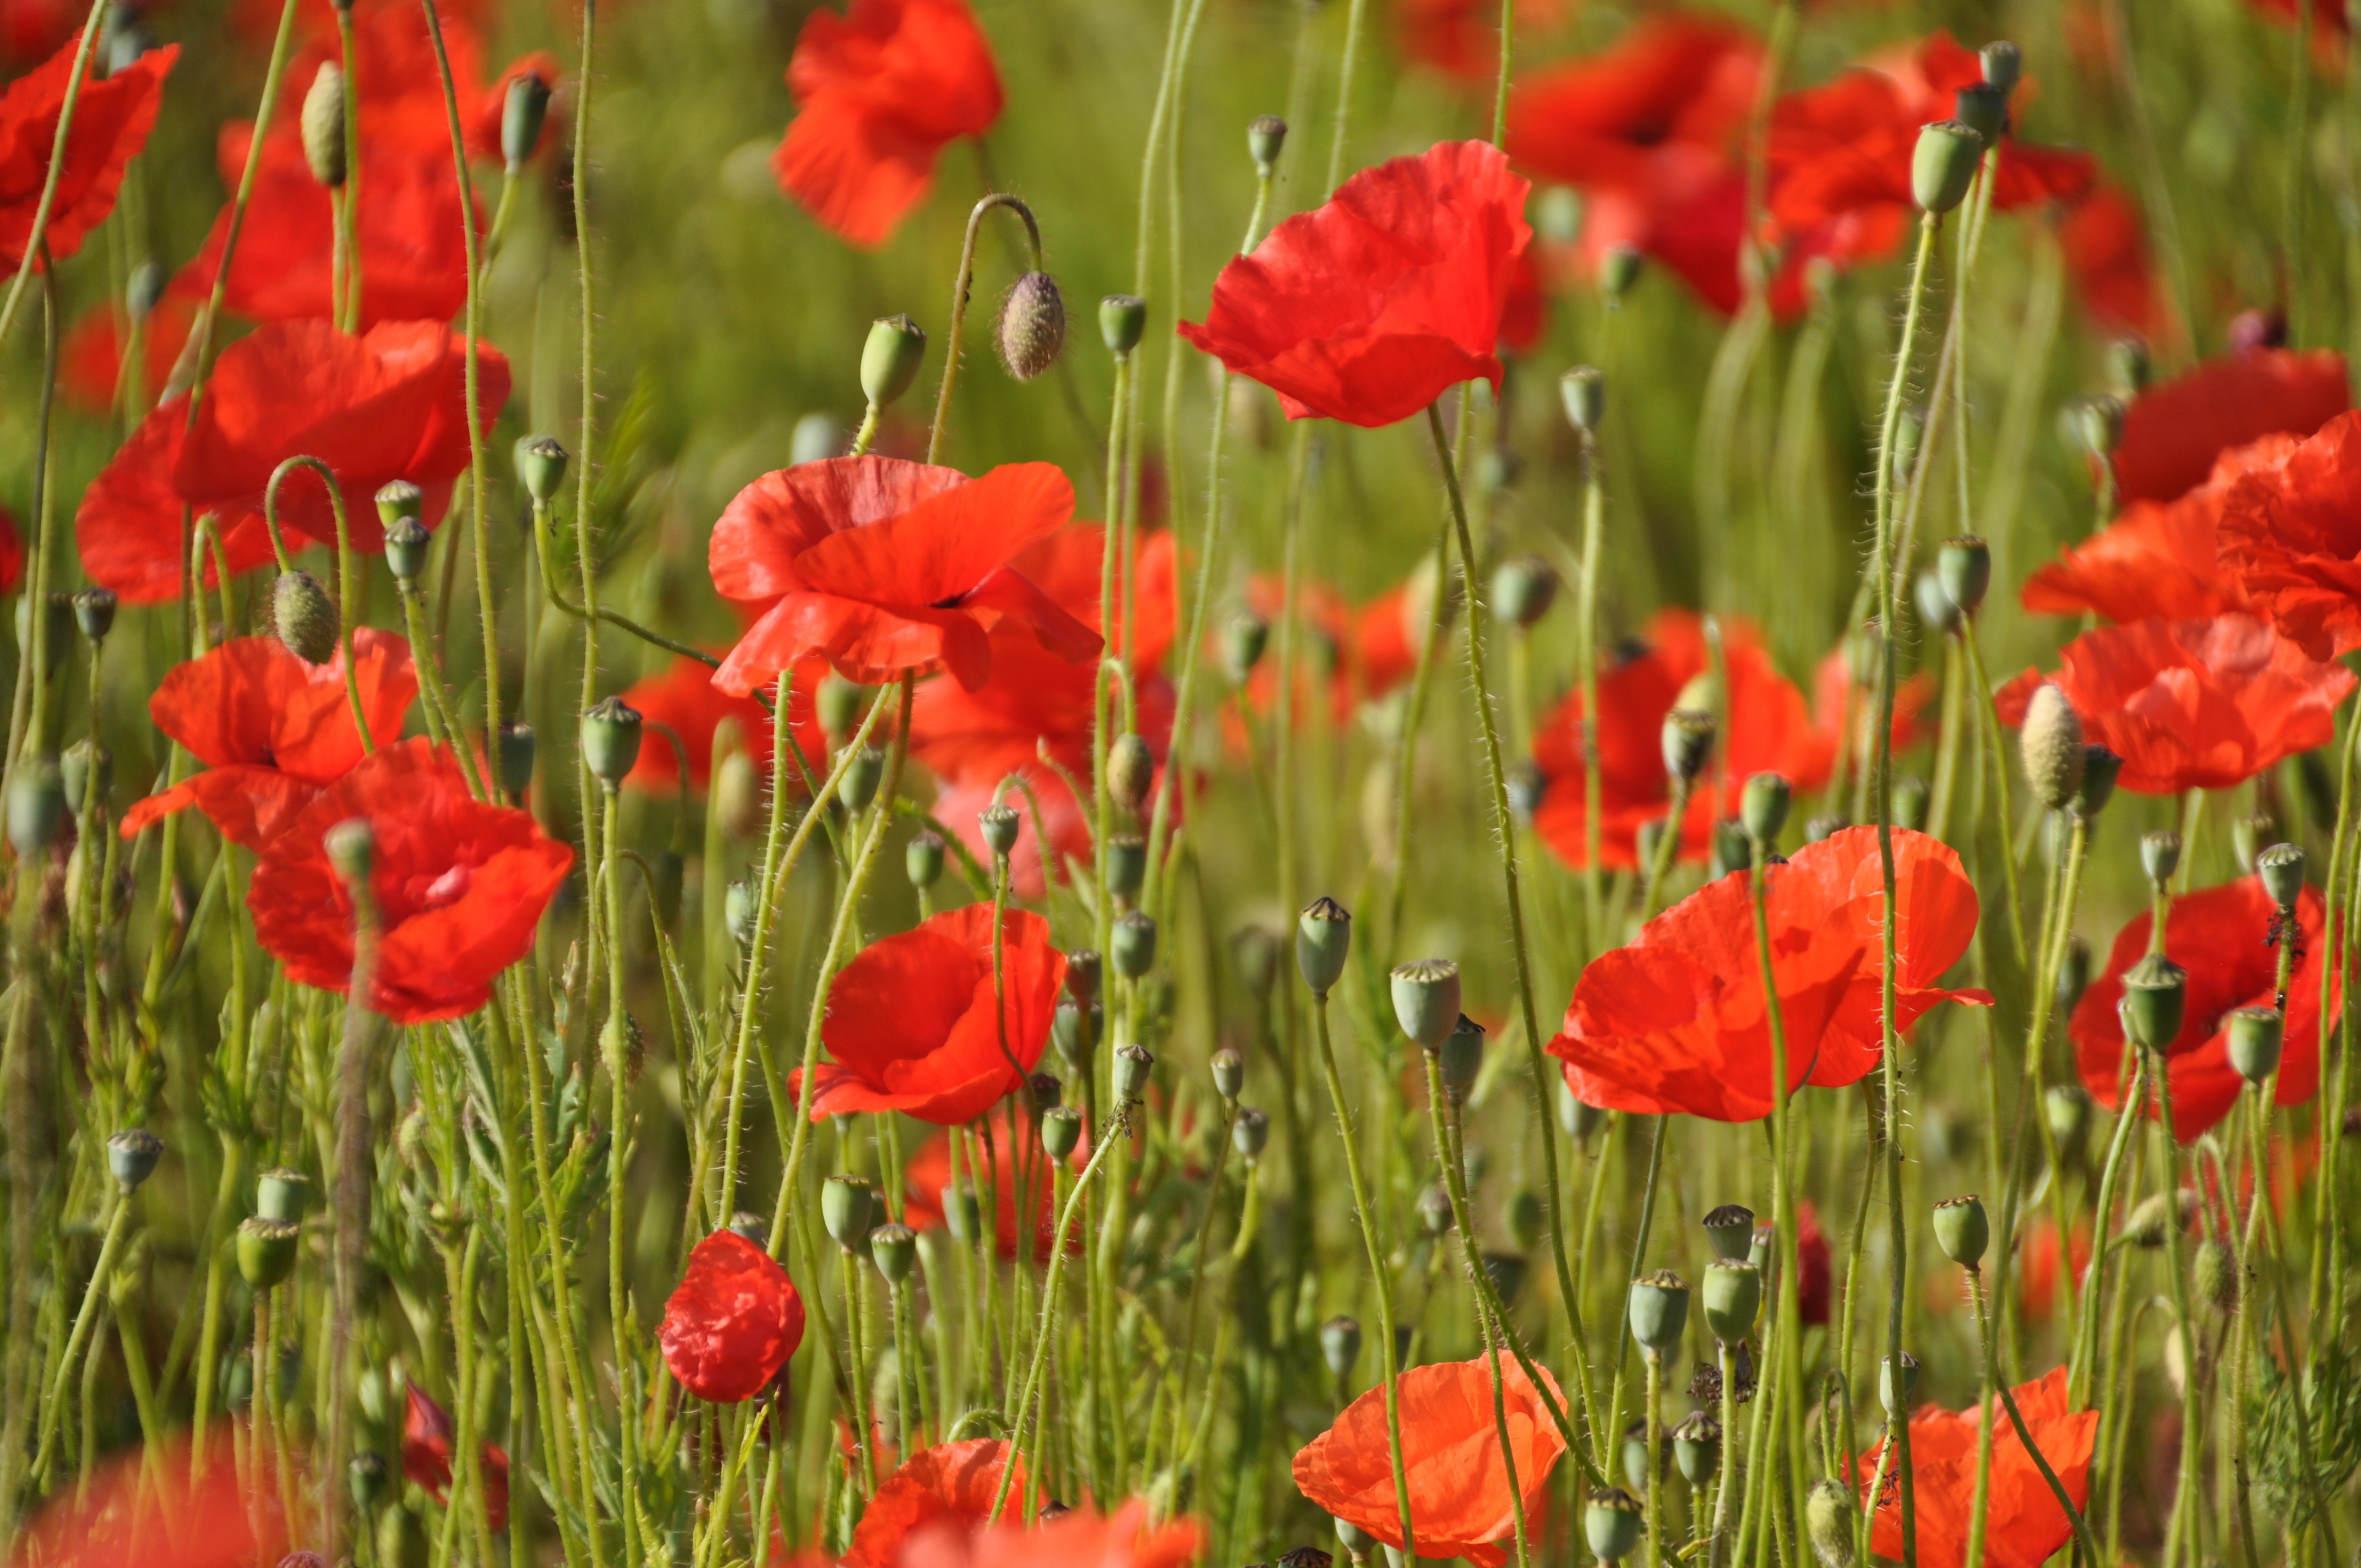
nature, blossom, plant, field, meadow, prairie, flower, petal, bloom, summer, red, flora, wildflower, klatschmohn, poppy flower, red poppy, poppy, coquelicot, calyx, flowering plant, boll, field of poppies, poppy capsule, annual plant, land plant, poppy family